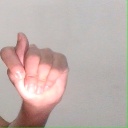
अक्षर: ट